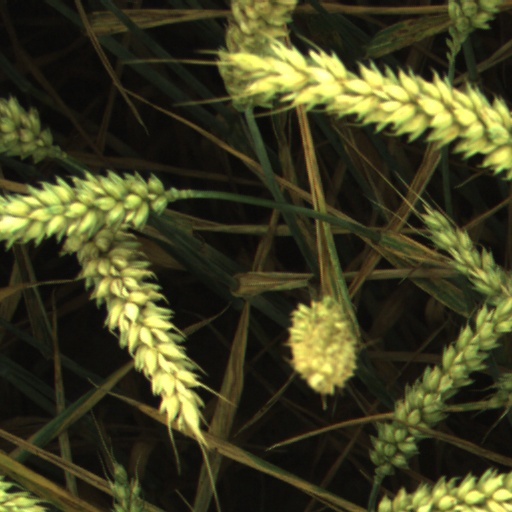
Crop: wheat